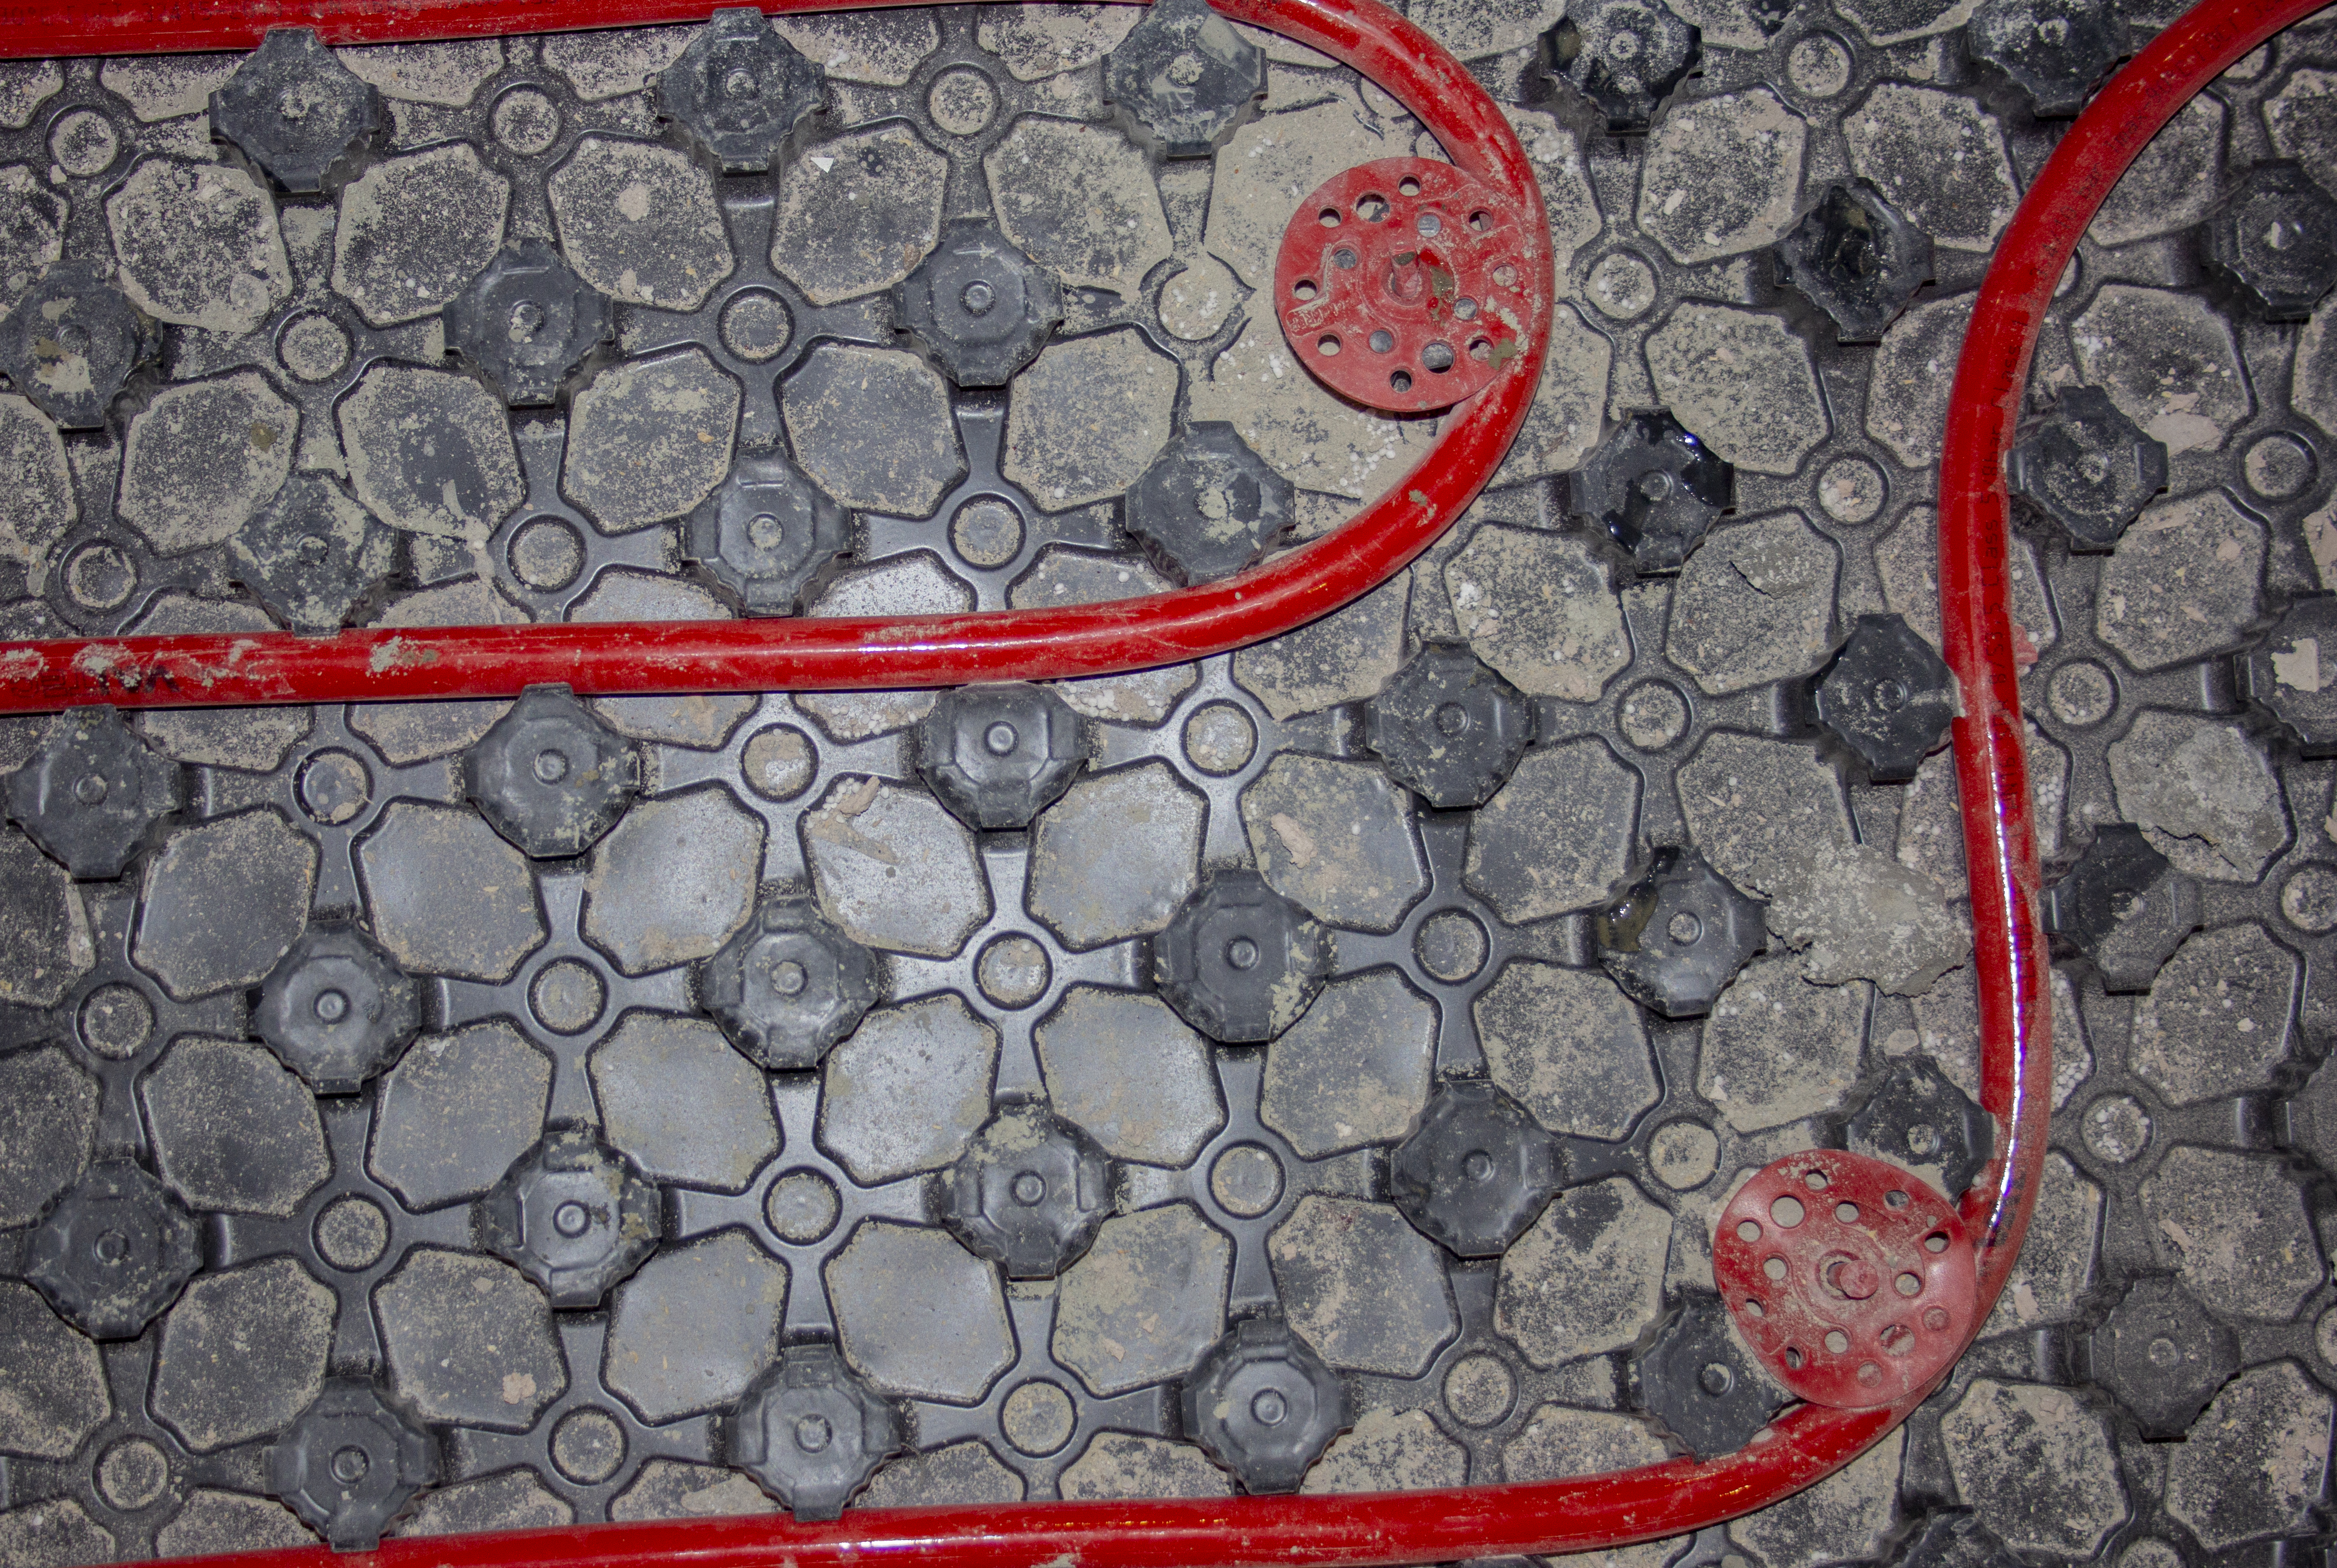
pipe, heating, floor, building, system, road surface, infrastructure, textile, asphalt, grey, red, manhole cover, sidewalk, flooring, pattern, circle, composite material, automotive tire, concrete, rectangle, metal, urban design, manhole, cobblestone, art, design, font, tar, mesh, carmine, road, auto part, brick, curb, cement